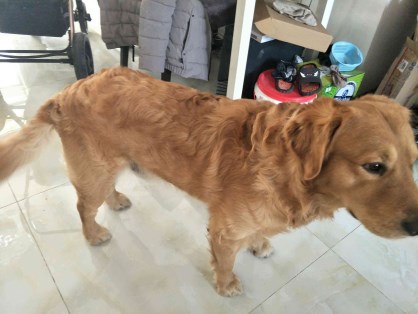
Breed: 5355-n000126-golden_retriever